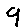
Label: 9